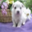
Label: dog